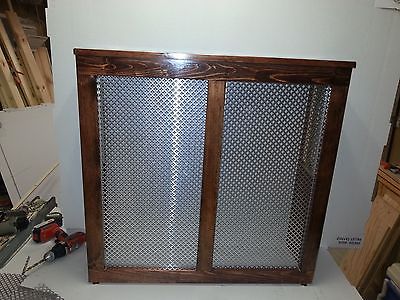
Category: cabinet